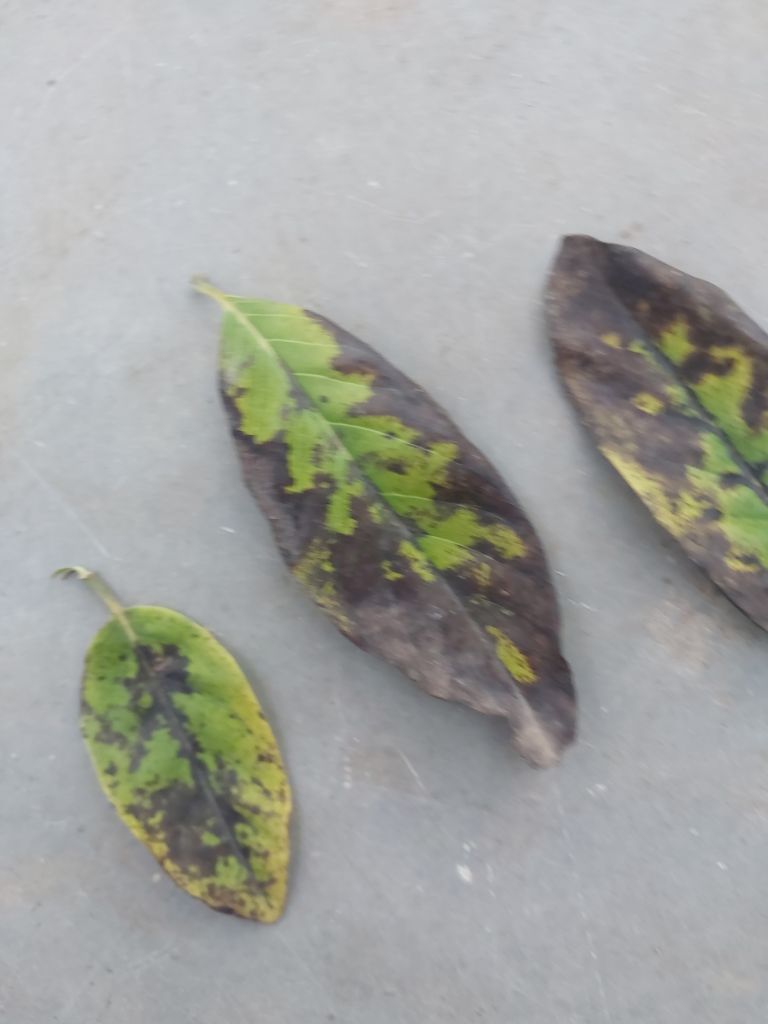
Disease label: Leaf spot on Leaves